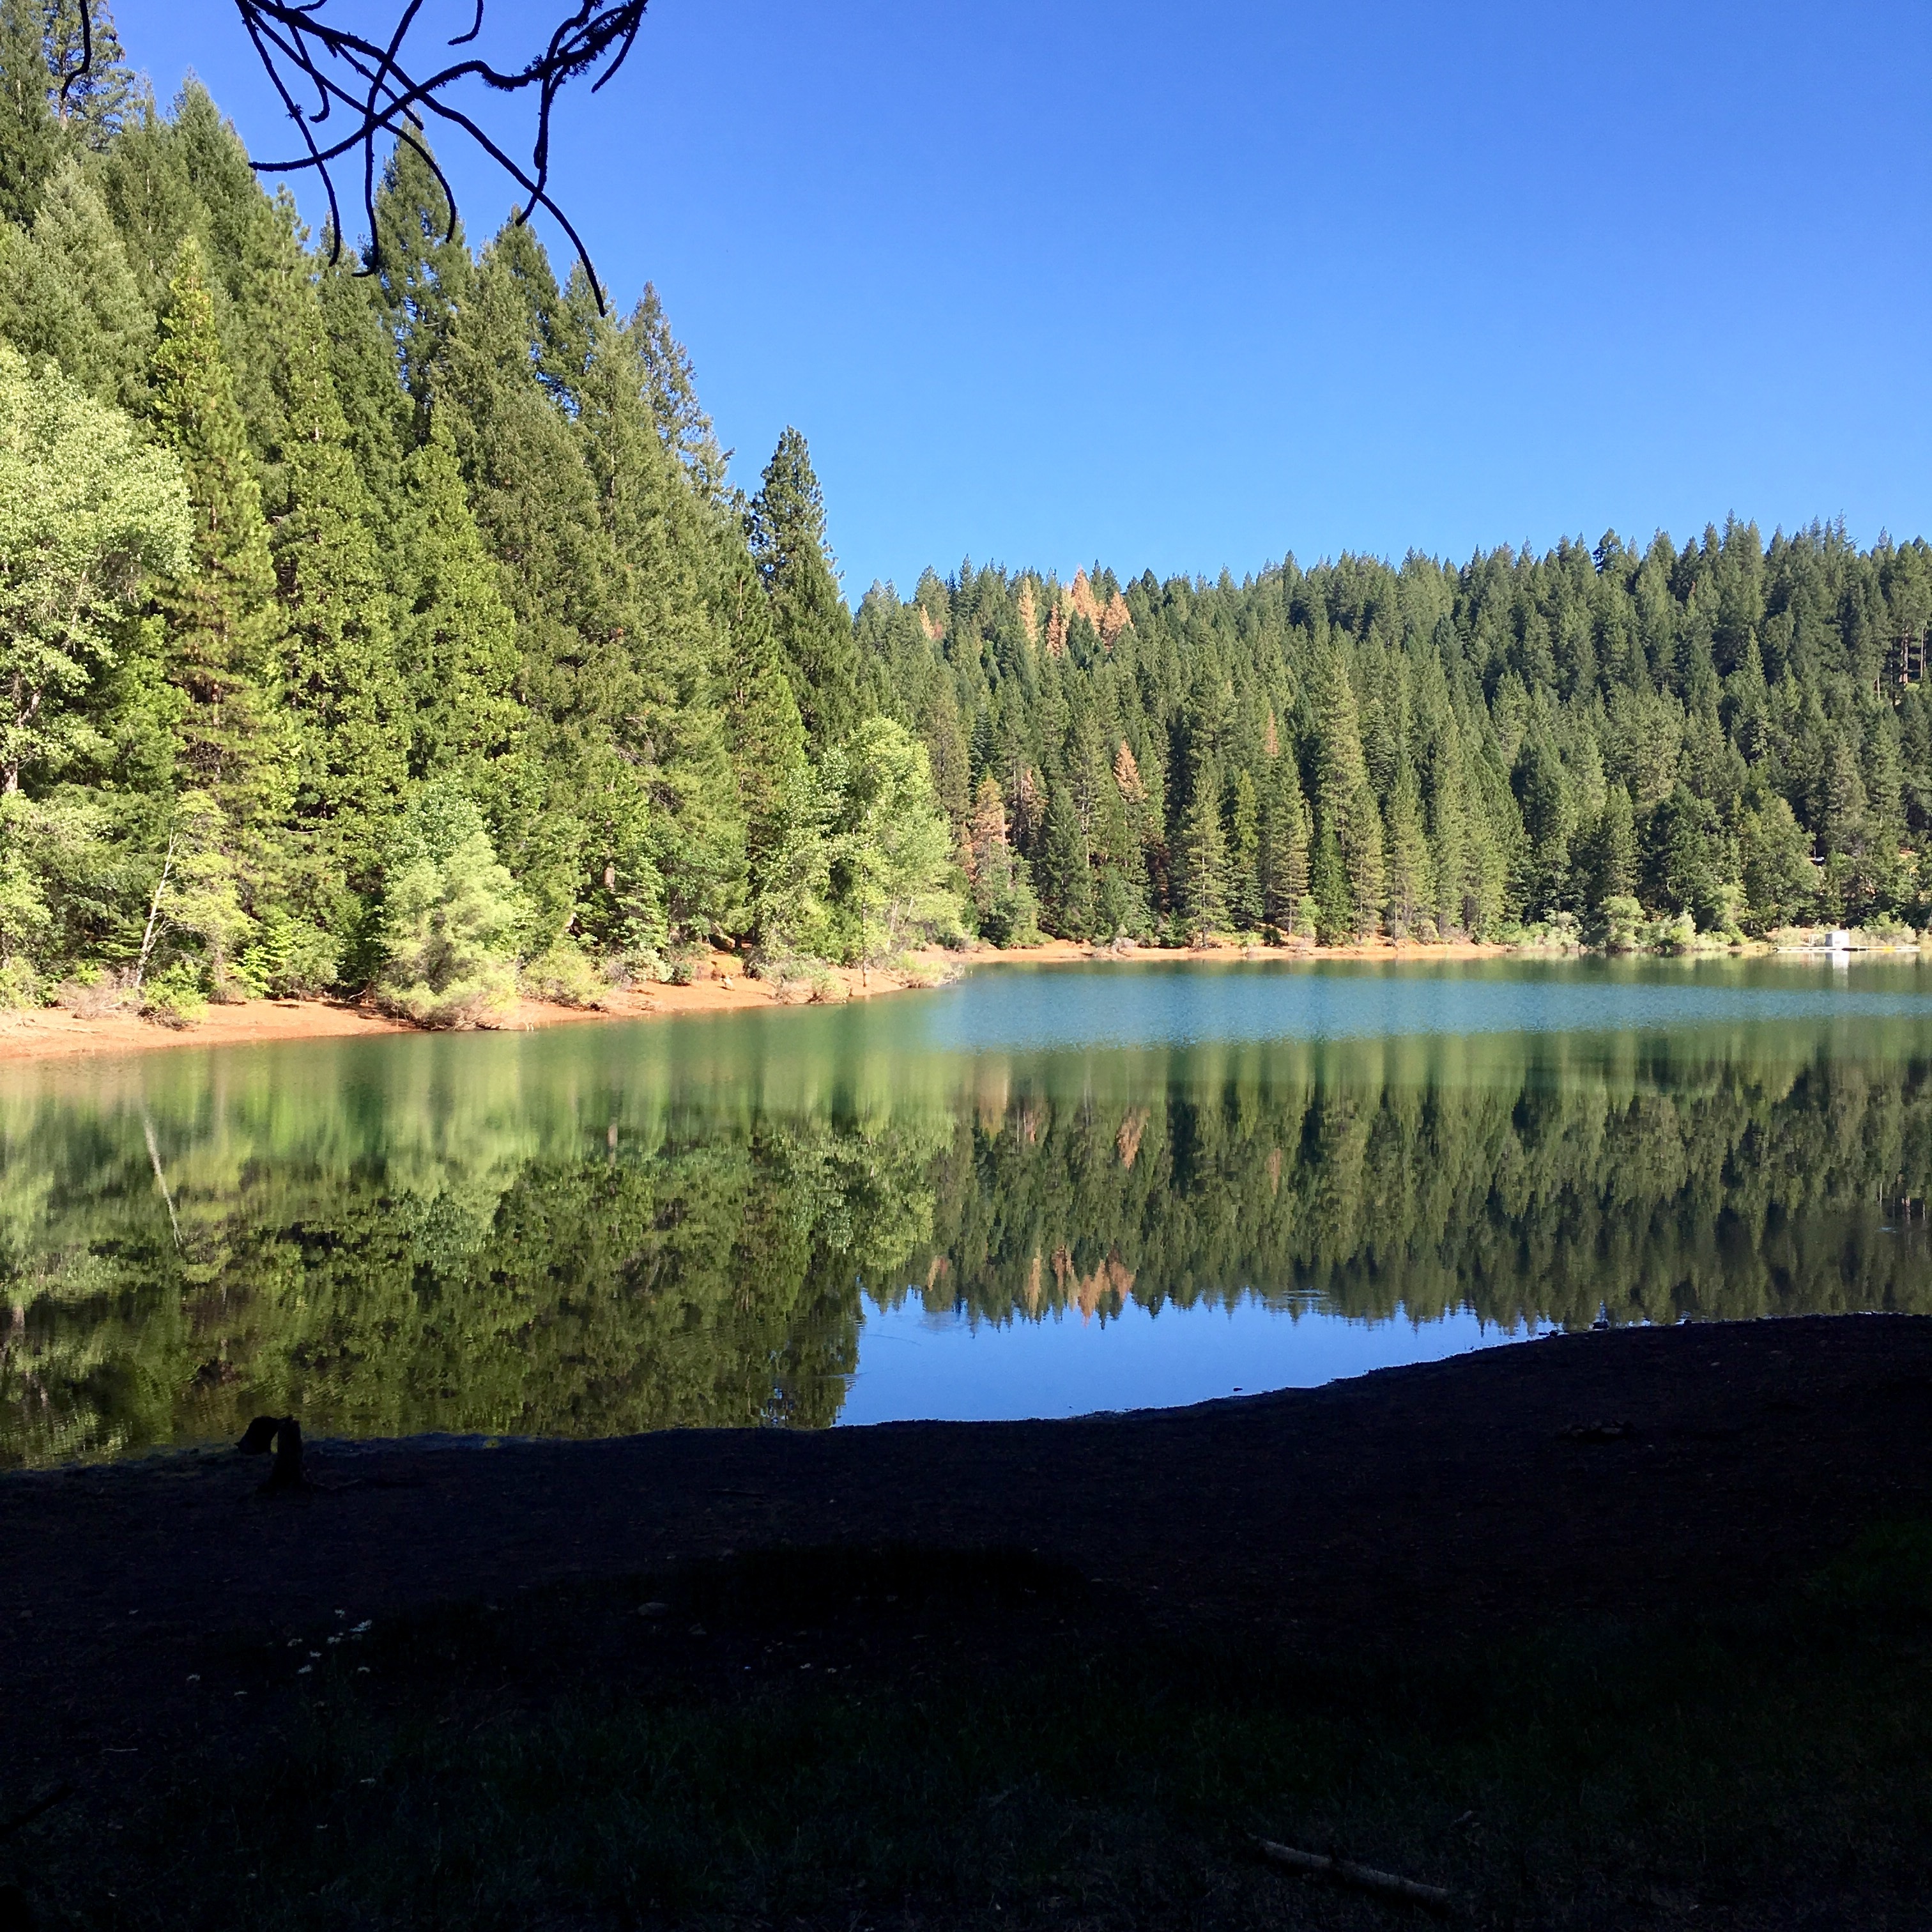
tree, wilderness, mountain, lake, river, pond, reflection, reservoir, body of water, loch, tarn